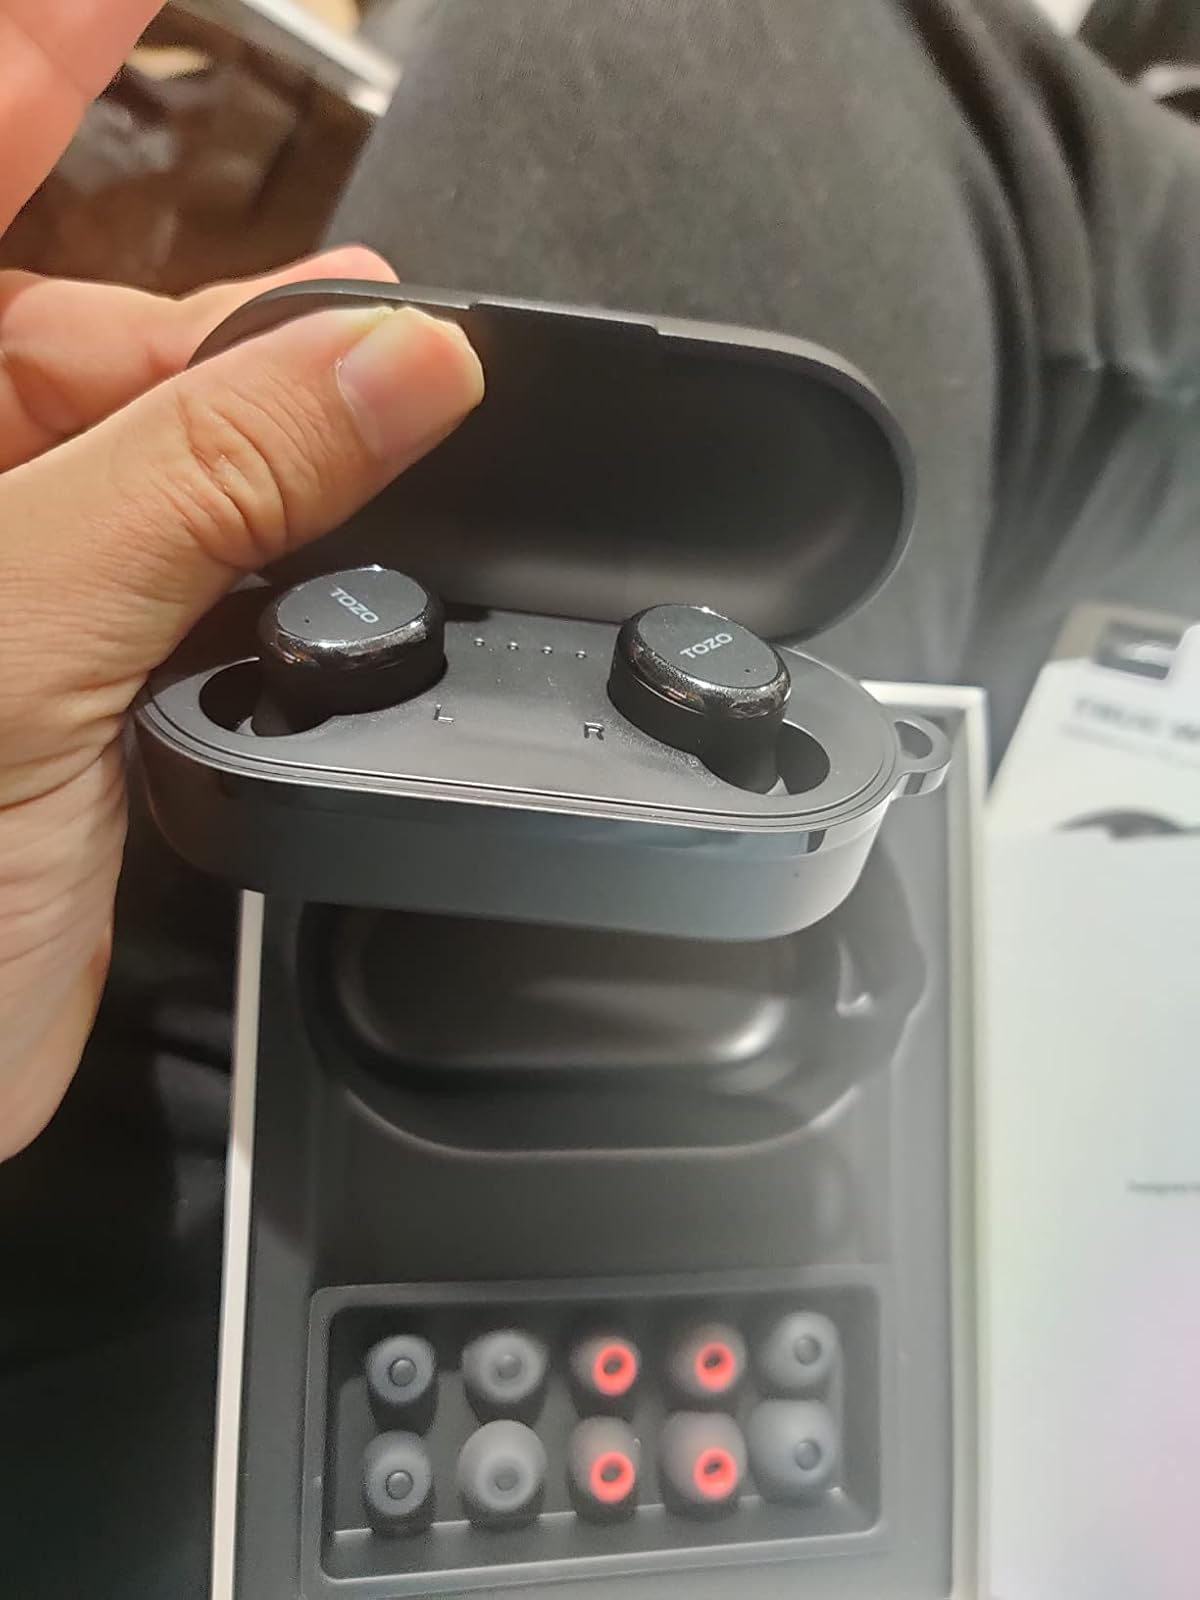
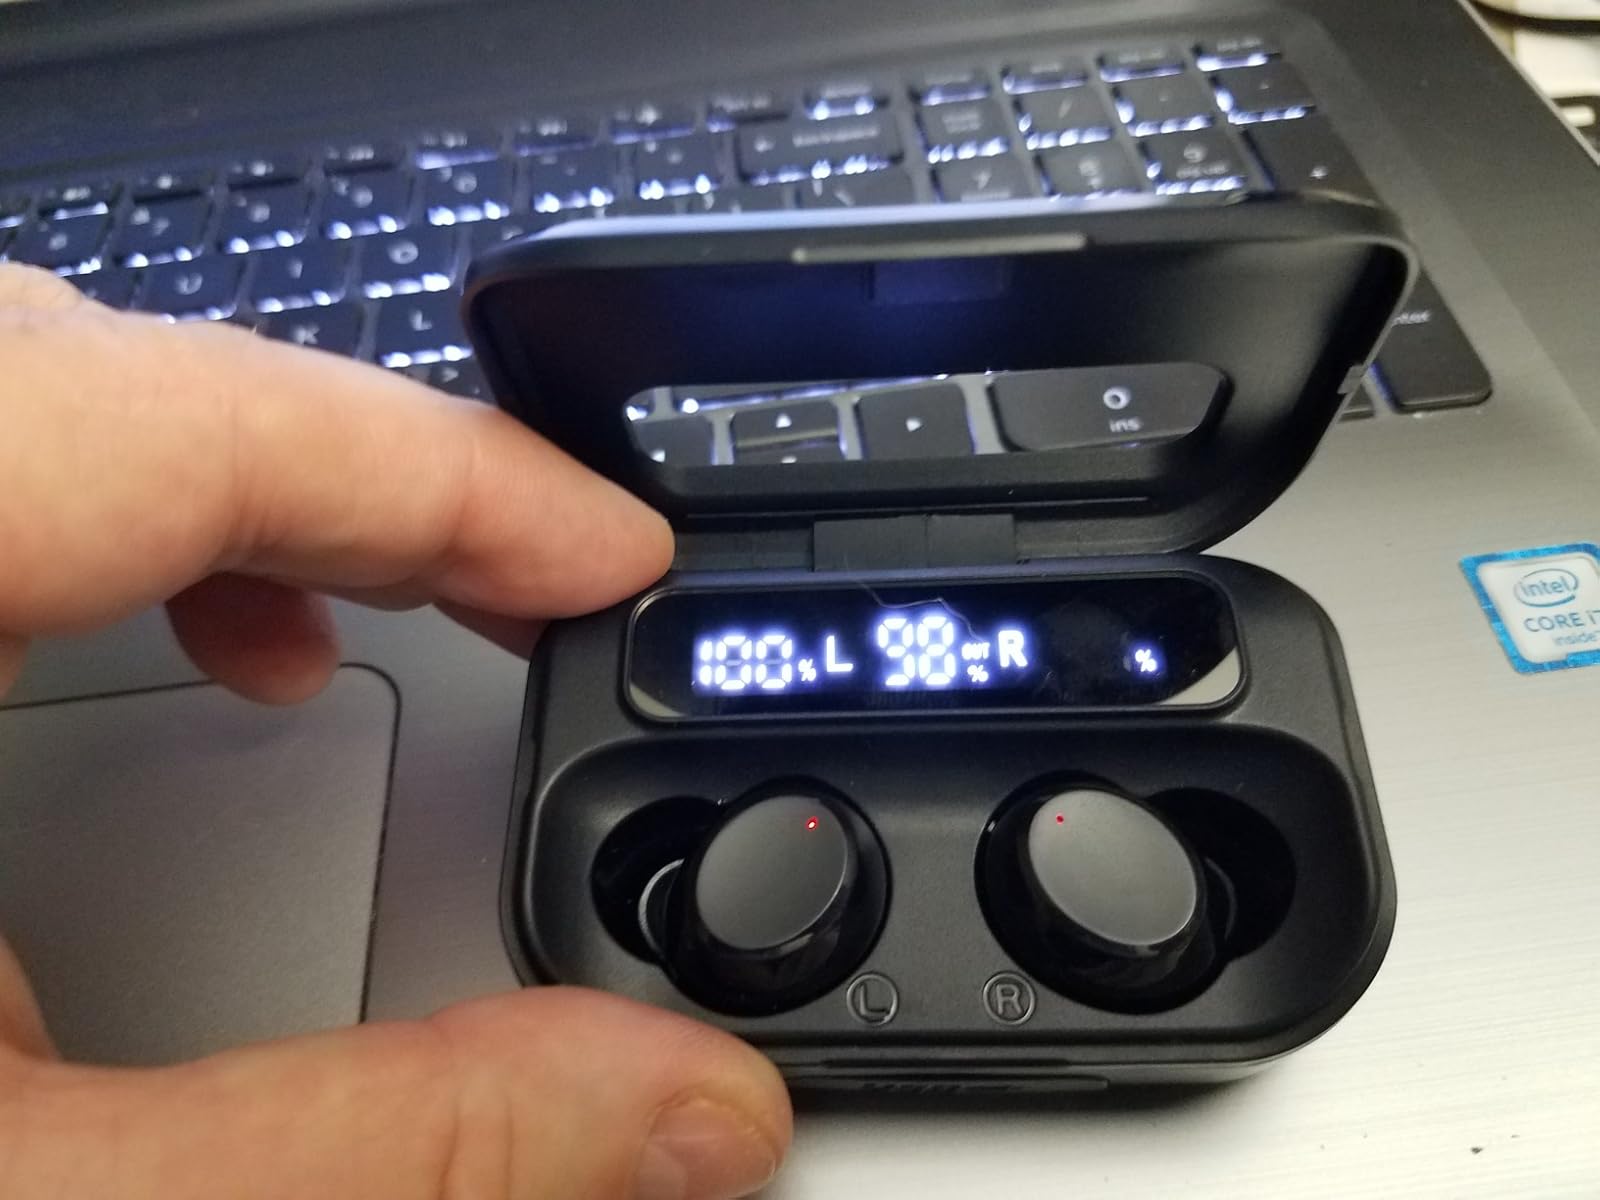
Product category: earbuds
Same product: no